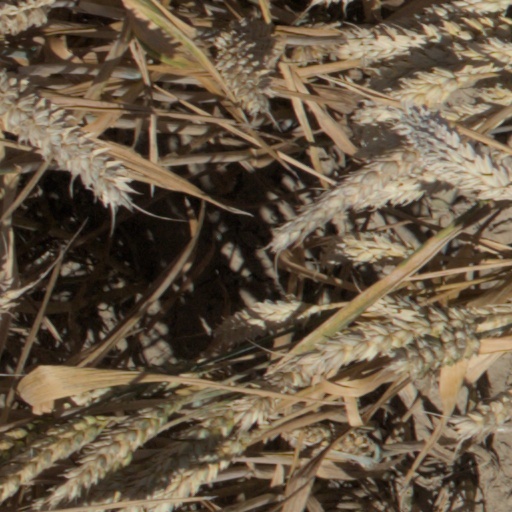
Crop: wheat